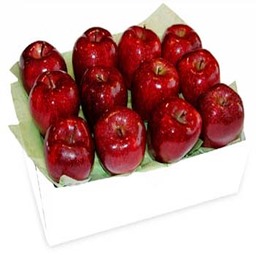
Label: Apple